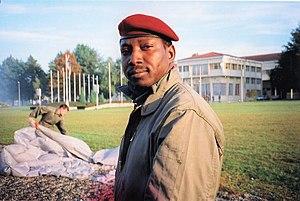
Fatogoma Sountoura, né vers 1958 à Bamako et mort le 17 avril 2017 en Tunisie, est un officier parachutiste de l'armée malienne. Il commande notamment le 33ᵉ régiment des commandos parachutistes.
La 33ᵉ régiment des commandos parachutistes est un régiment d'infanterie parachutiste des Forces armées maliennes.